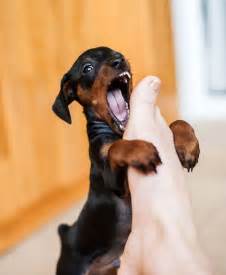
Label: cane